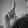
ASL letter: L